History of the United States (1991–2016)

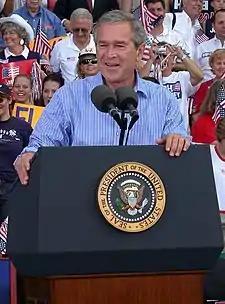
George W. Bush speaks at a campaign rally in 2004.

The New Deal, the Great Society, and Watergate helped solidify Democratic control of Congress, but the 1980s and early 1990s were a period of fragmentation of their coalition, when the popularity of Democratic incumbents as constituent servants masked growing disenchantment with Congress' governing capacities. The strongly liberal policies of Clinton's first two years in office were also a cause of controversy, and the Democrats suddenly lost control of the House and the Senate for the first time in four decades in the 1994 midterm elections. Once in power, House Republicans, led by Newt Gingrich, faced the difficulty of learning to govern after 40 years as the minority party while simultaneously pursuing their "Contract with America", which they unveiled on the steps of Congress on September 27, 1994.